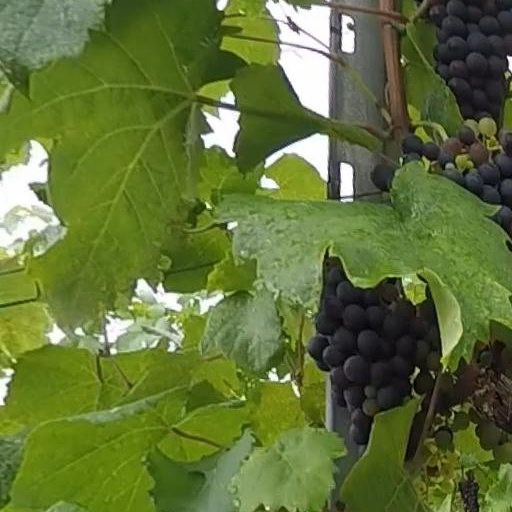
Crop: grape